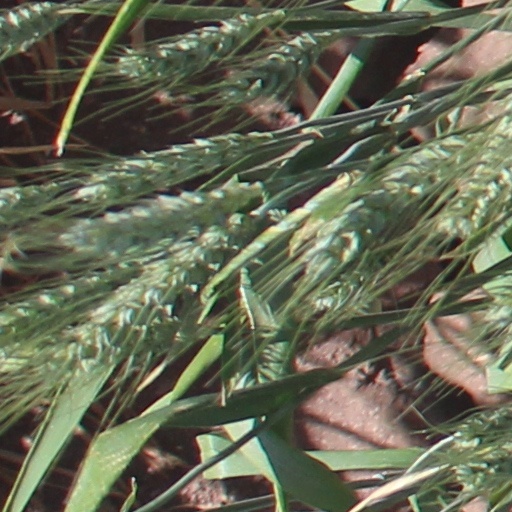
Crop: wheat